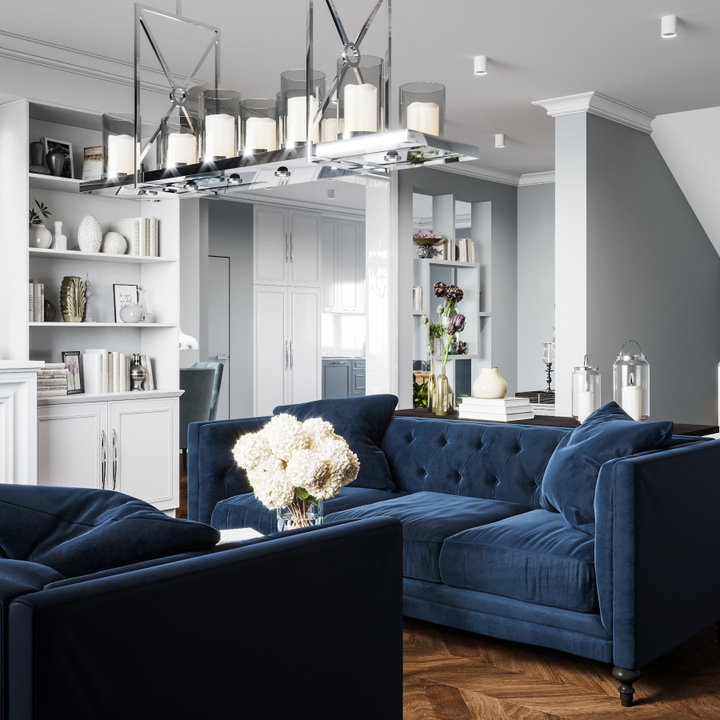
Style: Glamour